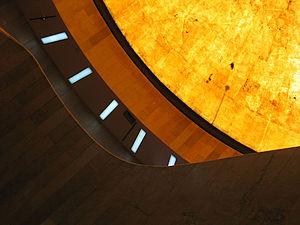
Le musée d'Art moderne se trouve à Chapultepec à Mexico. Il est consacré à l'art moderne du Mexique tant pictural que sculptural. Sa collection rassemble la plupart des grands maîtres de la première moitié du XXᵉ siècle, tels que David Alfaro Siqueiros, José Clemente Orozco, Diego Rivera, Rufino Tamayo, Frida Kahlo, Lilia Carrillo, Abraham Ángel, entre autres.